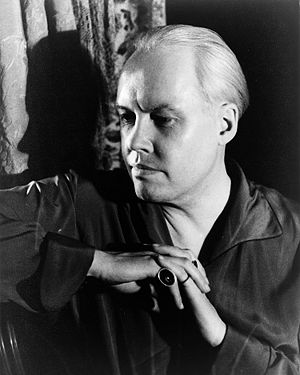
Carl Van Vechten
Selvportræt, 3. april 1934.
Carl Van Vechten var en amerikansk fotograf og forfatter.